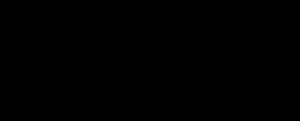
San Andrés est un site archéologique olmèque, dans l'État mexicain de Tabasco. Situé à 5 km au nord-est du site cérémoniel de La Venta, dans le delta de la rivière Grijalva, il est considéré comme le lieu de résidence des élites de La Venta. Plusieurs trouvailles d'importance y ont été faites, dont la plus ancienne preuve de domestication du tournesol, des aperçus sur les rituels Olmèques, des miniatures didactiques et des exemples d'un probable système d'écriture Olmèque.